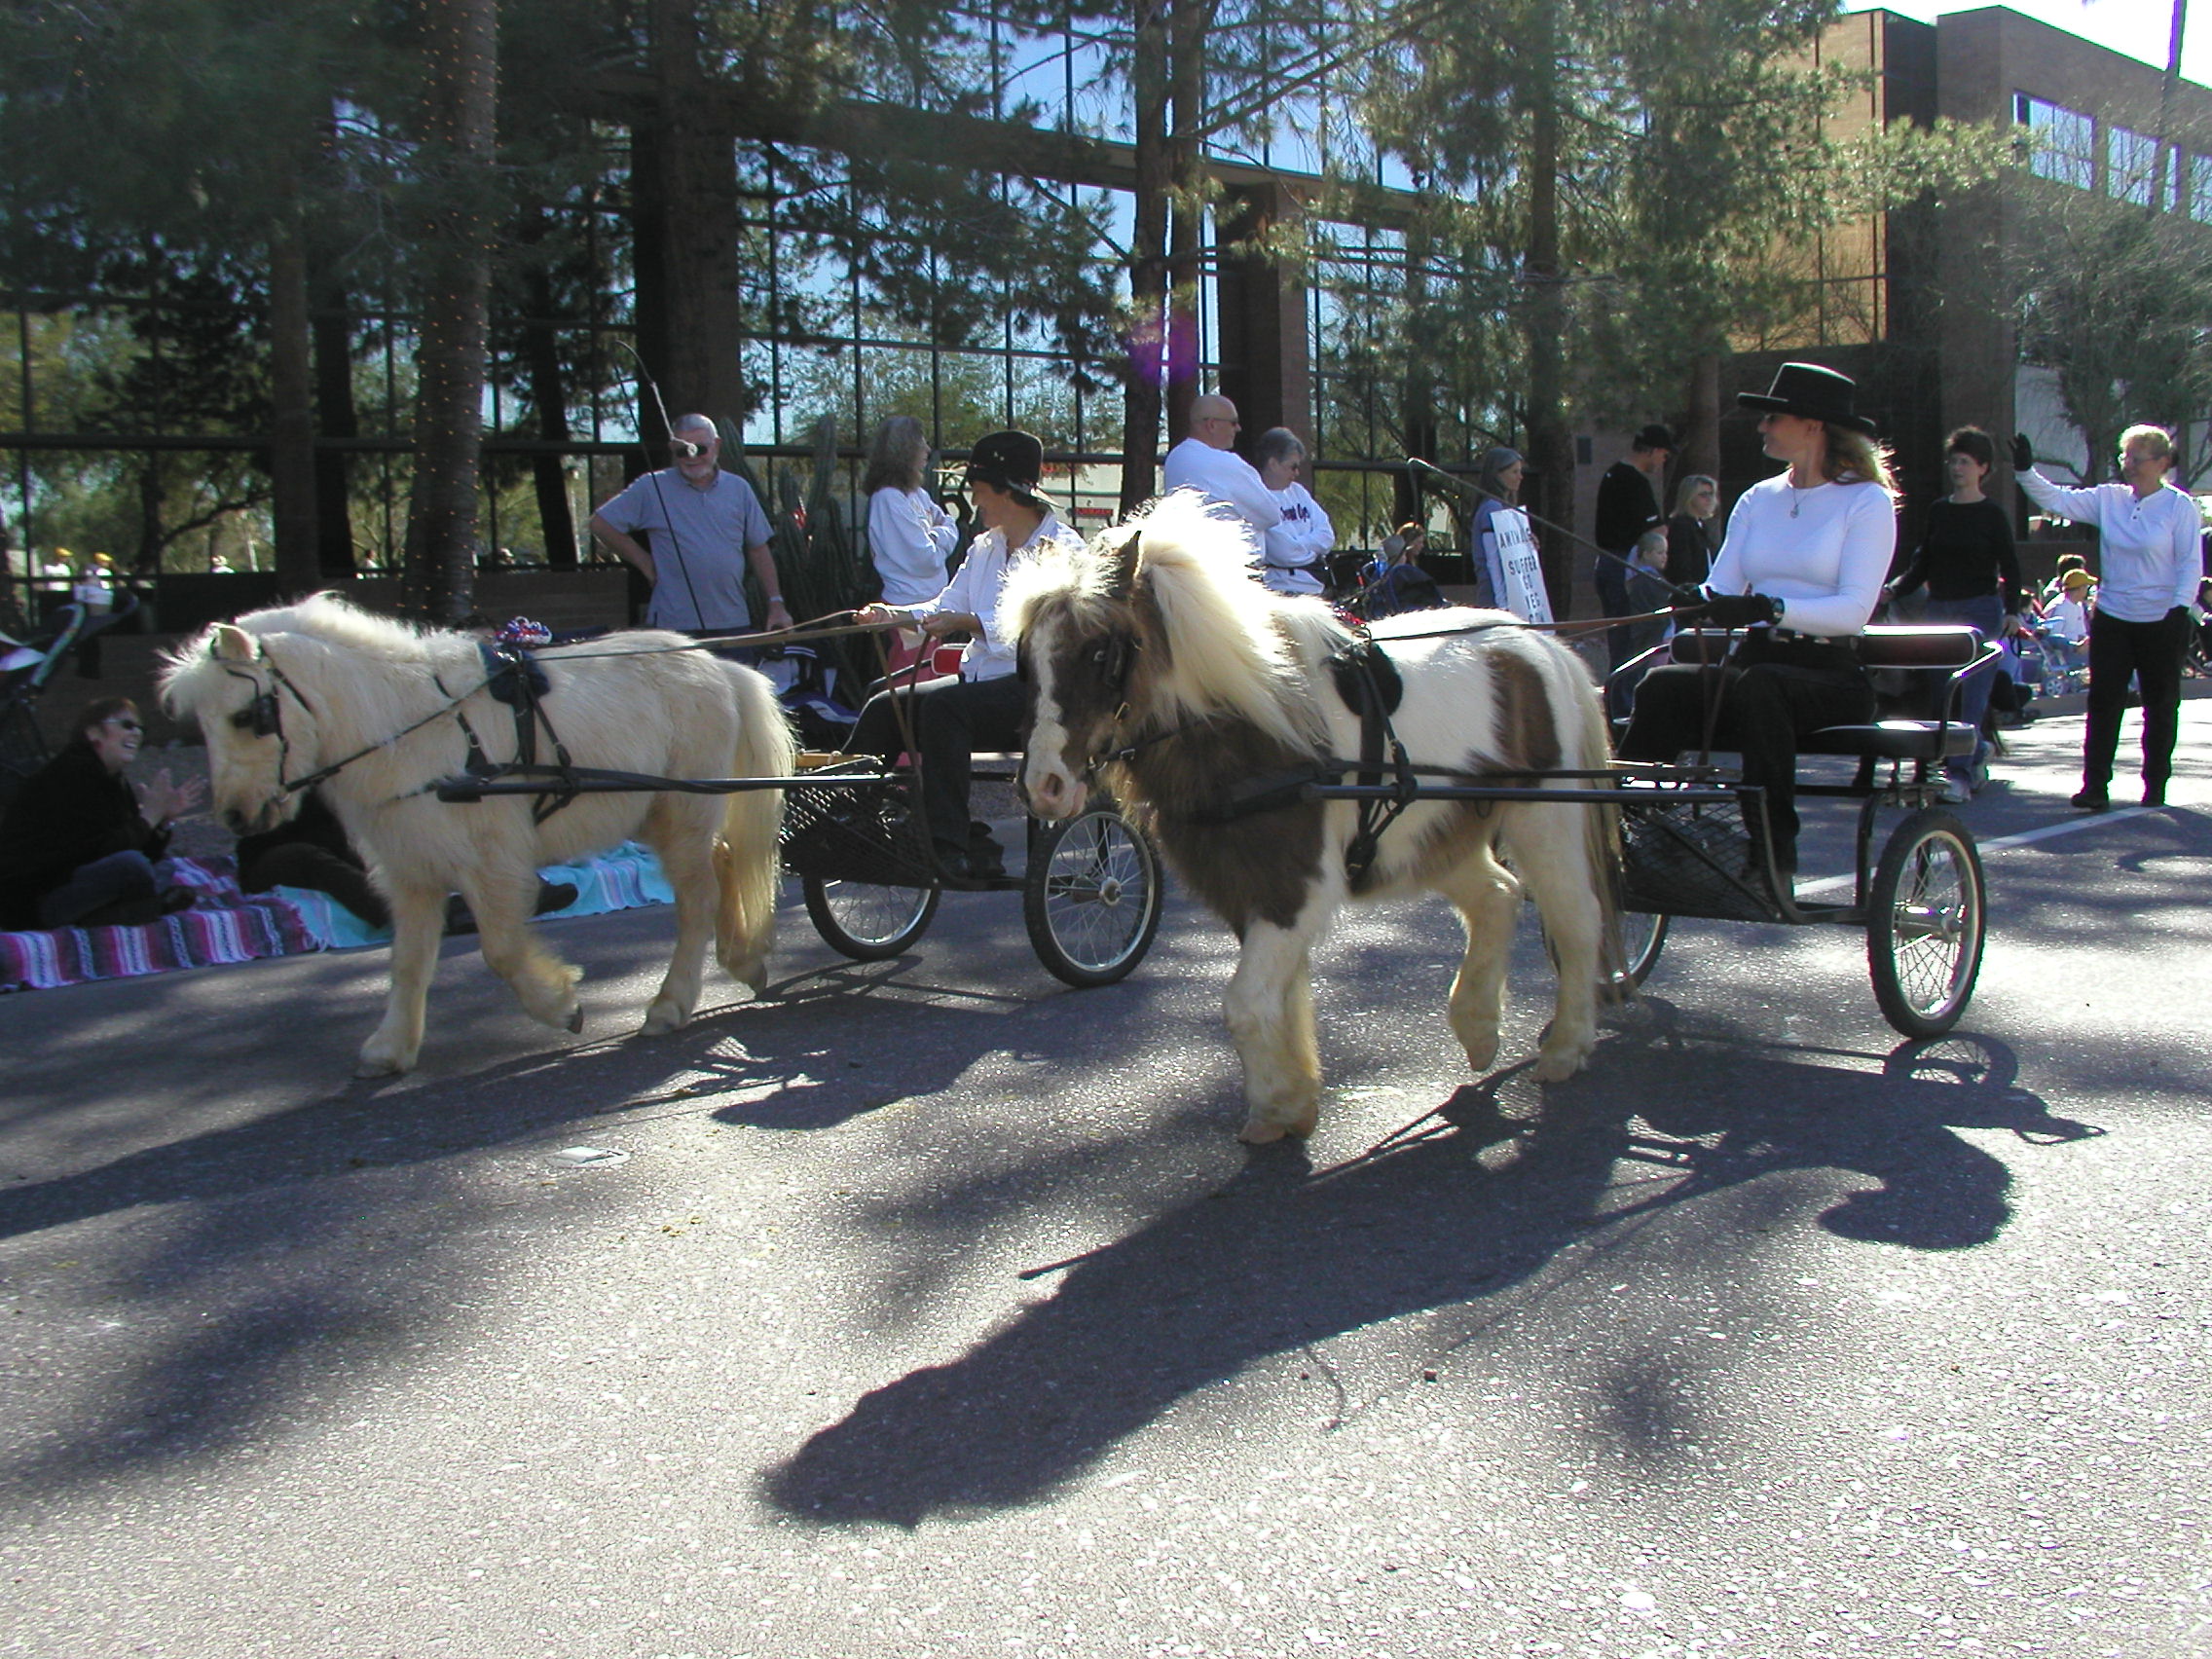
cart, vehicle, horse, parade, arizona, carriage, paradadelsol, scottsdale, pack animal, land vehicle, horse like mammal, horse harness, horse and buggy